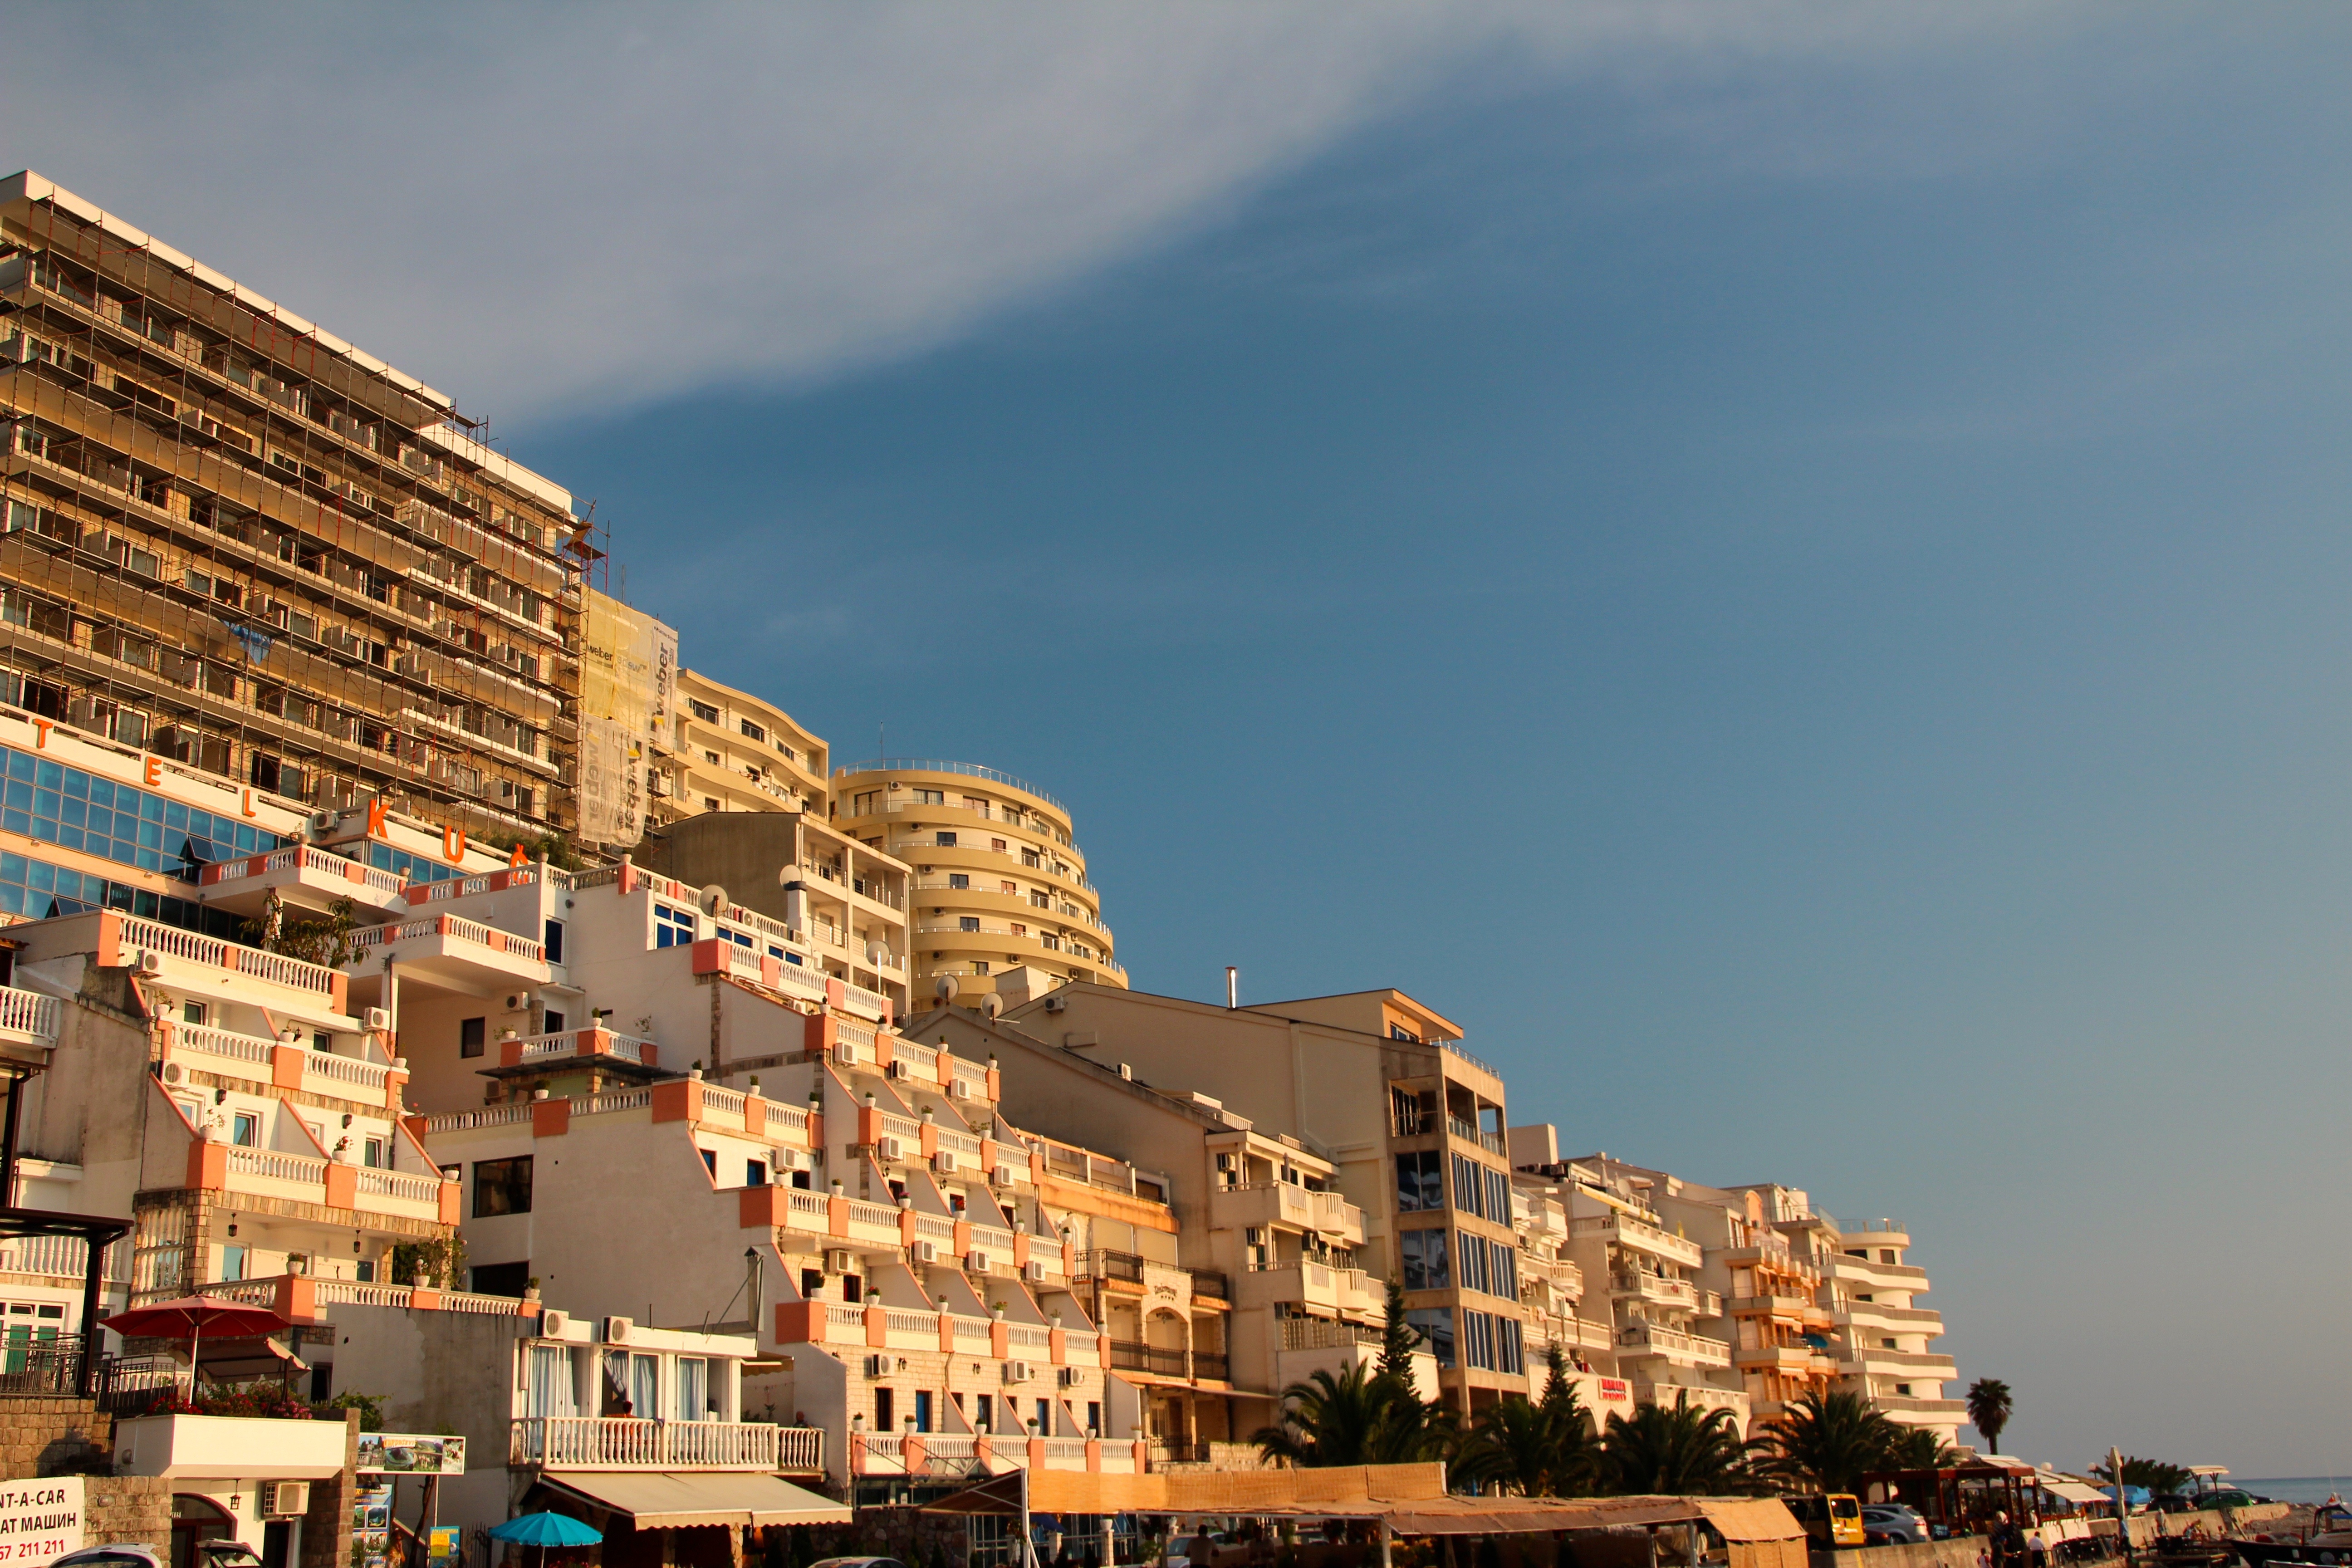
sea, coast, horizon, sky, sun, skyline, town, city, skyscraper, cityscape, downtown, vacation, dusk, evening, holiday, tourism, tower block, hotels, urban area, residential area, human settlement